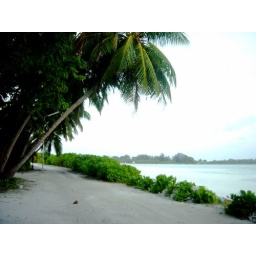
This is the beach side of S.Feydhoo. And the road is so nice and clean.. This Picture was taken by MolhuFoto